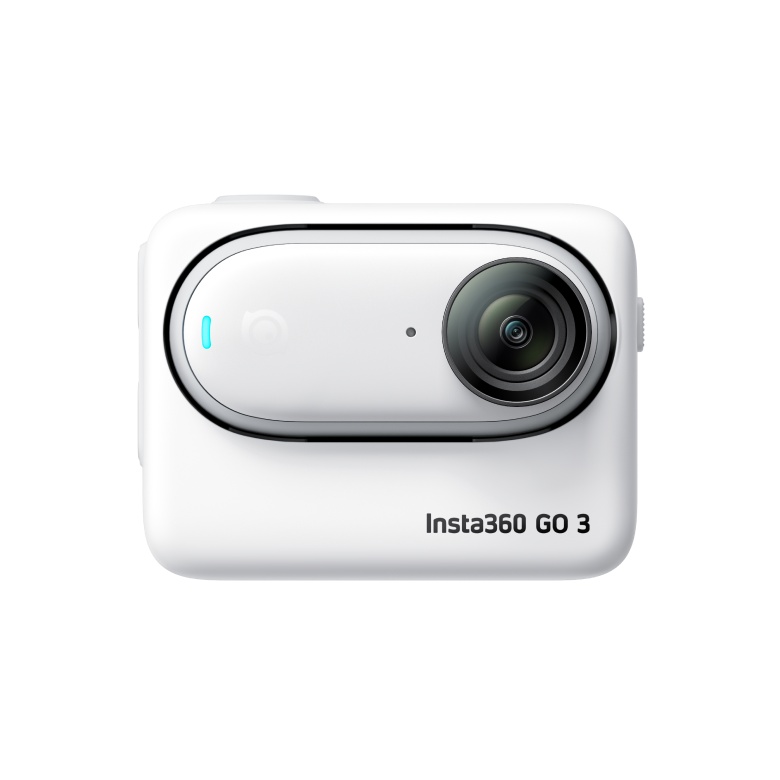
Insta360 Go 3
Brand: Skymotion Colombia
Category: Cameras & Optics > Cameras > Digital Cameras > 360-Degree Digital Cameras